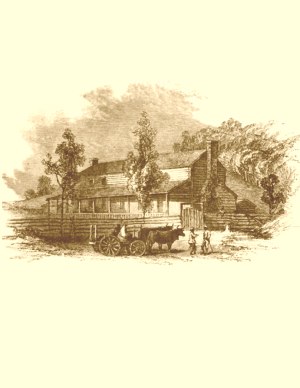
John Ross (cherokeehøvding) / Creek-krigen
Ross House.
John Ross, eller Kooweskoowe var den første demokratisk valgte overhøvding for cherokeserstammen, en stamme af oprindelige amerikanere i det østlige USA.